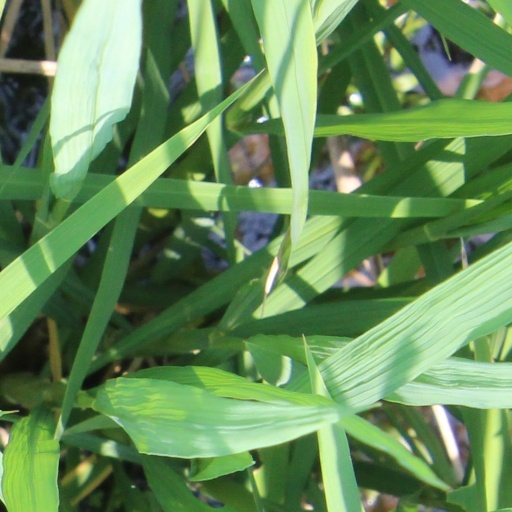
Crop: rice